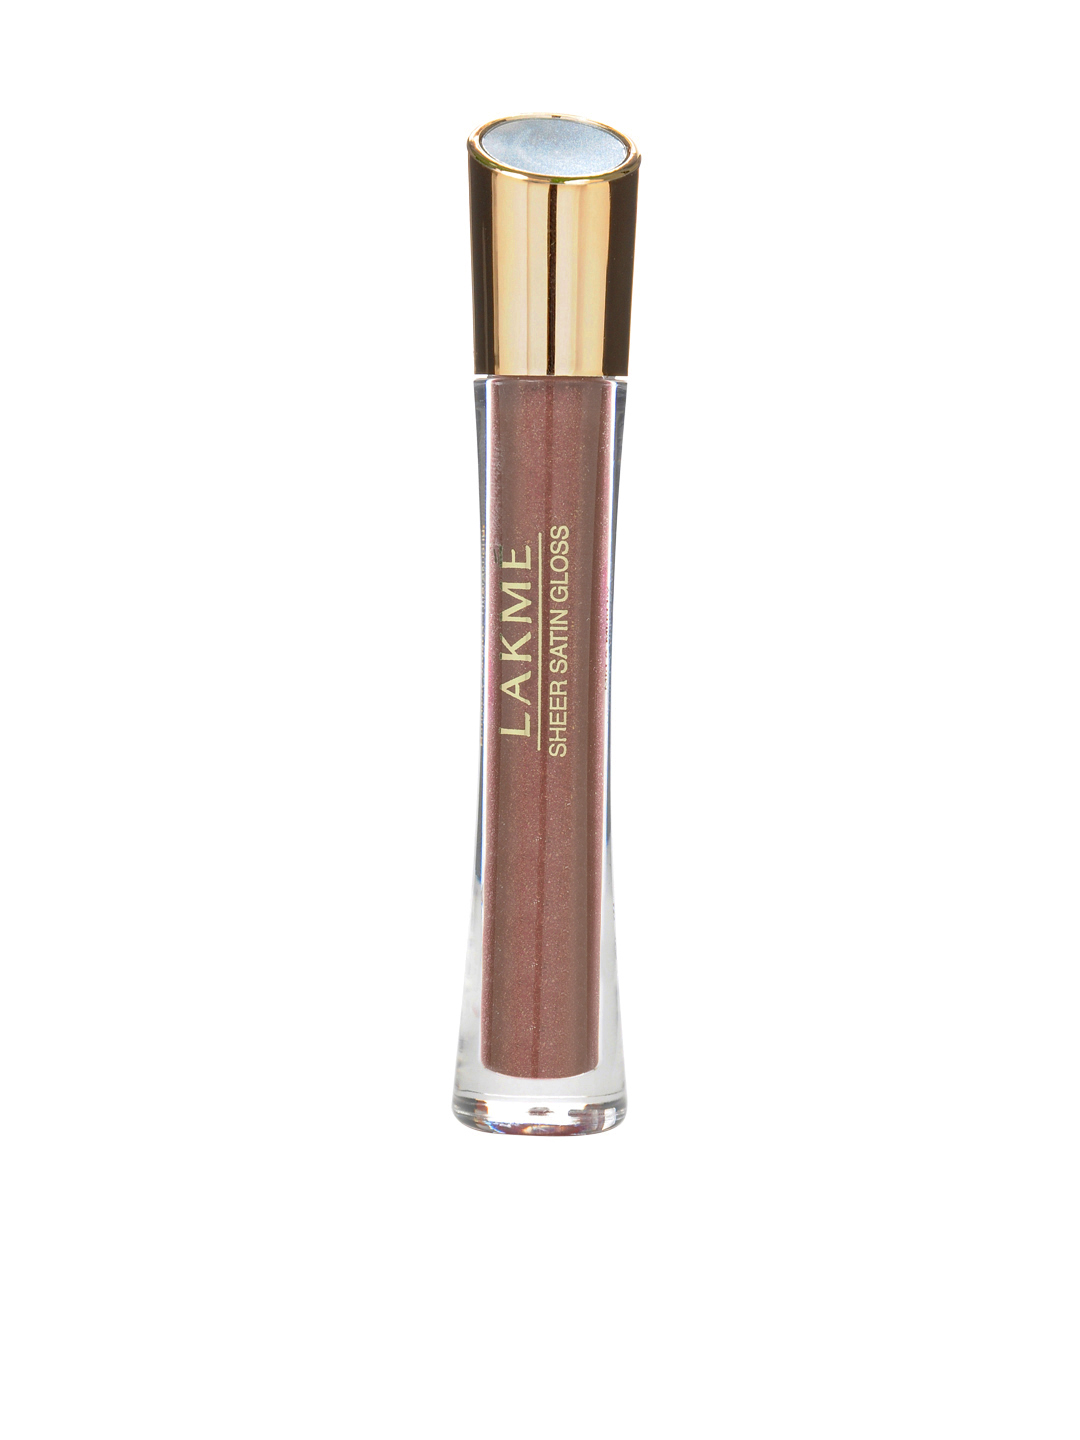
Lakme Sheer Satin Lip Gloss 51
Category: Personal Care / Lips / Lip Gloss
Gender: Women
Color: Copper
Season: Spring 2017
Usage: NA